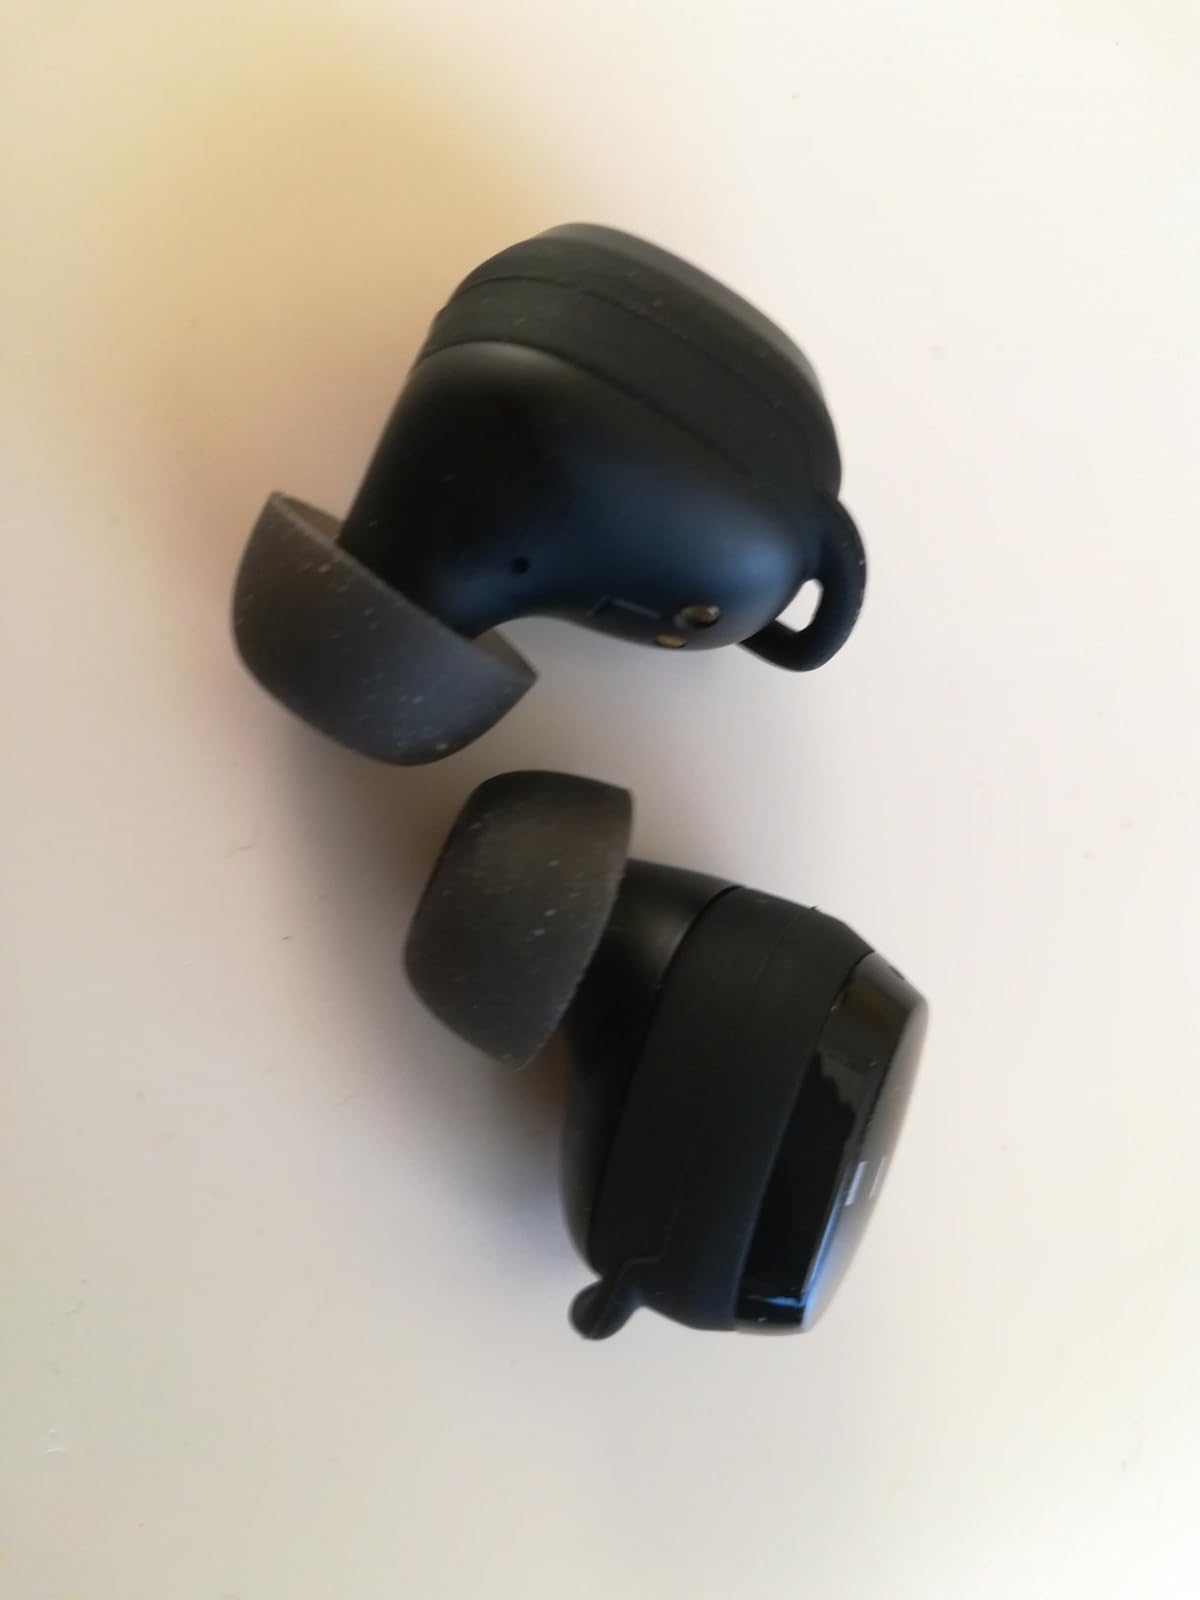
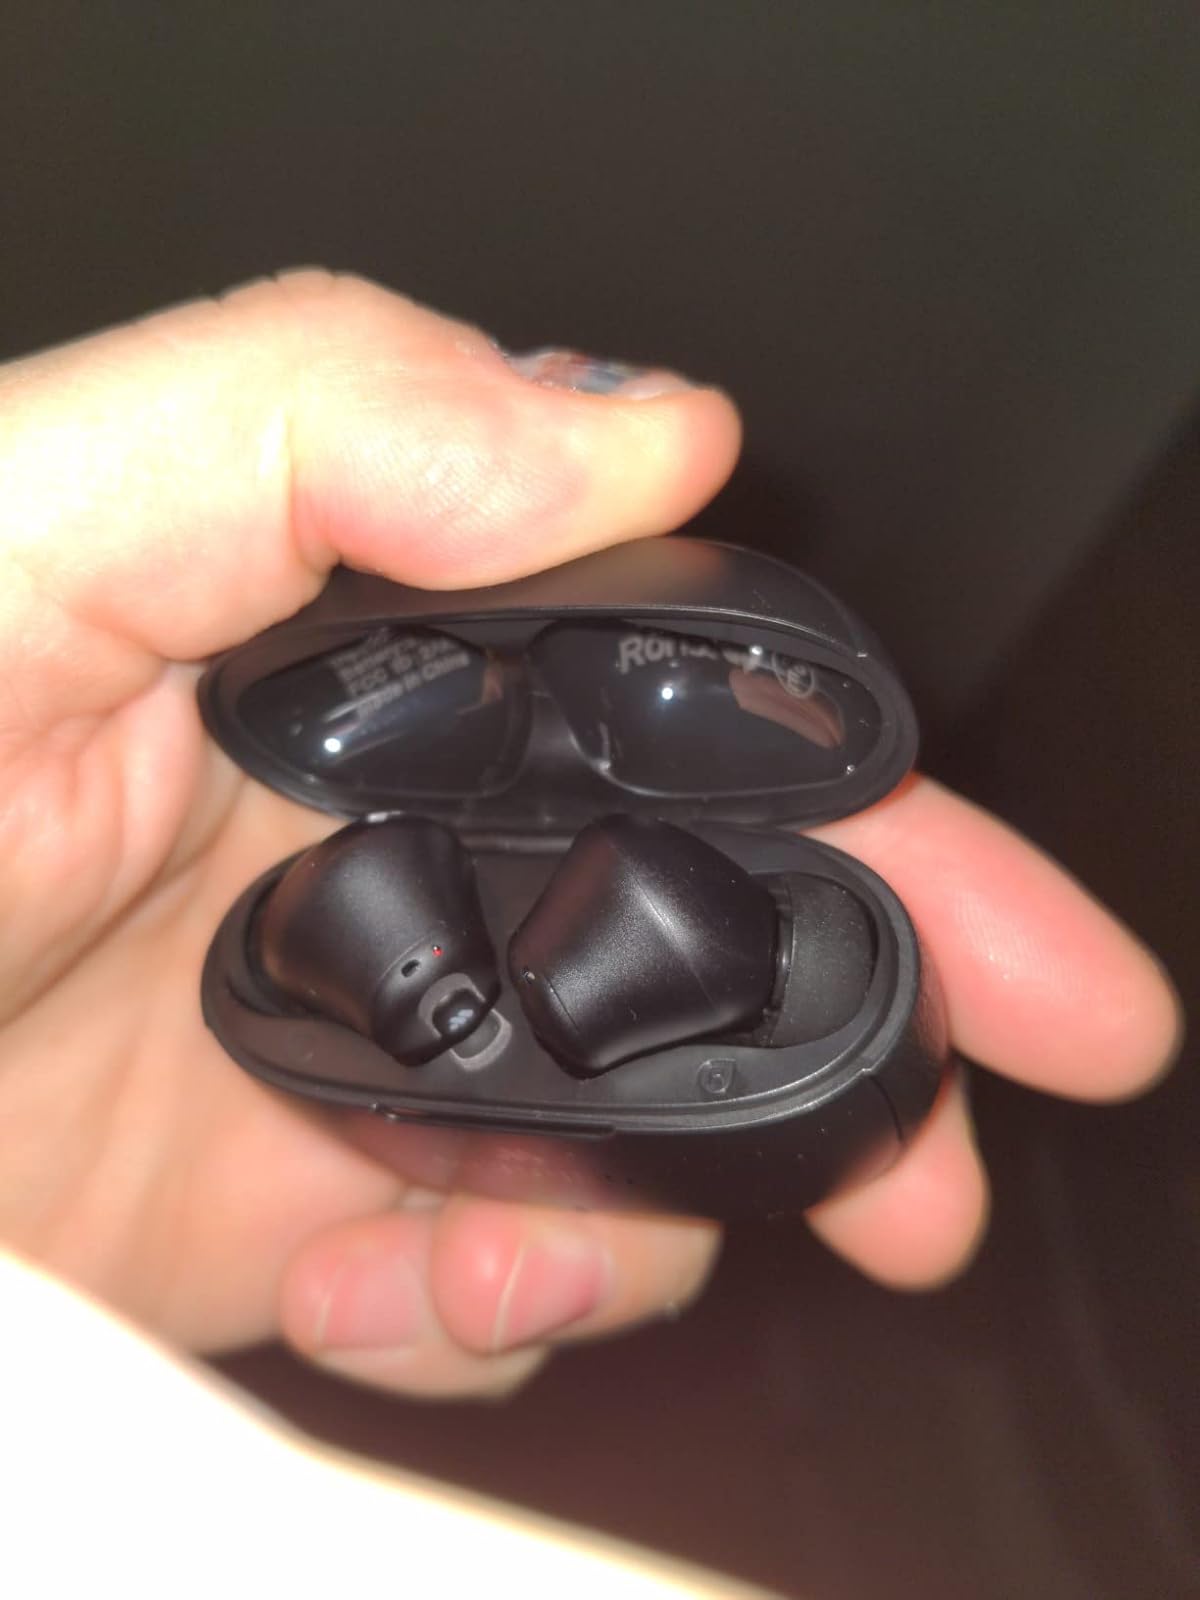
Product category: earbuds
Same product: no